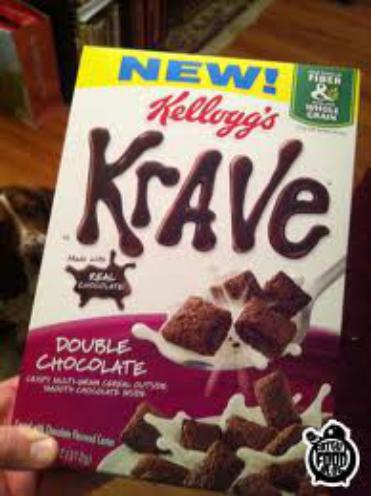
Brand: Krave
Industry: Food